Blag Dahlia

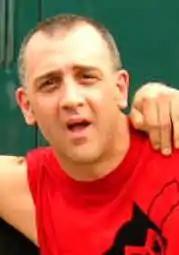
Blag Dahlia in 2006

Paul Cafaro (born May 8, 1966), known professionally as Blag Dahlia, is an American singer and record producer, best known as the vocalist for punk band Dwarves.